Gammel Strand 52

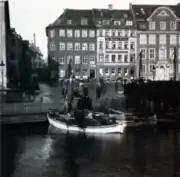
Fishing boats in front of the building

The painter Carl Bloch lived in an apartment on the first floor from 1873 to 1875. The film director Carl Th. Dreyer lived on the third flor in 1932–1933.